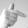
ASL letter: T